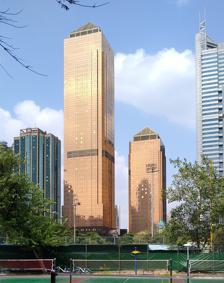
Building: Metro Plaza
Country: China
Year built: 1996
Skyscraper in Guangzhou, Guangdong, China For the development in Hong Kong, see Metroplaza . Metro Plaza General information Status Completed Type Hotel Commercial offices Architectural style Modernism Location 183 Tianhe Road North Guangzhou , Guangdong , China Coordinates 23°08′08″N 113°20′03″E / 23.13561°N 113.33425°E / 23.13561; 113.33425 Construction started 1994 Completed 1996 Height Roof Metro Plaza I: 198.8 m (652 ft) China Mayors Tower: 116 m (381 ft) Technical details Floor count Metro Plaza I: 48 China Mayors Tower: 28 Floor area Metro Plaza I: 77,000 m 2 (830,000 sq ft) China Mayors Tower: 24,000 m 2 (260,000 sq ft) Design and construction Architect(s) Architecture Design Institute of South China University of Technology Developer Far East Aluminium Works Co., Ltd. References Metro Plaza is a two complex of towers in Guangzhou , China . Metro Plaza I is  198.8 m (652 ft) with 52 storeys , and China Mayors Tower is 116 m (381 ft) with 28 storeys. Construction of the complex was completed in 1996. Gallery See also List of tallest buildings in Guangzhou References